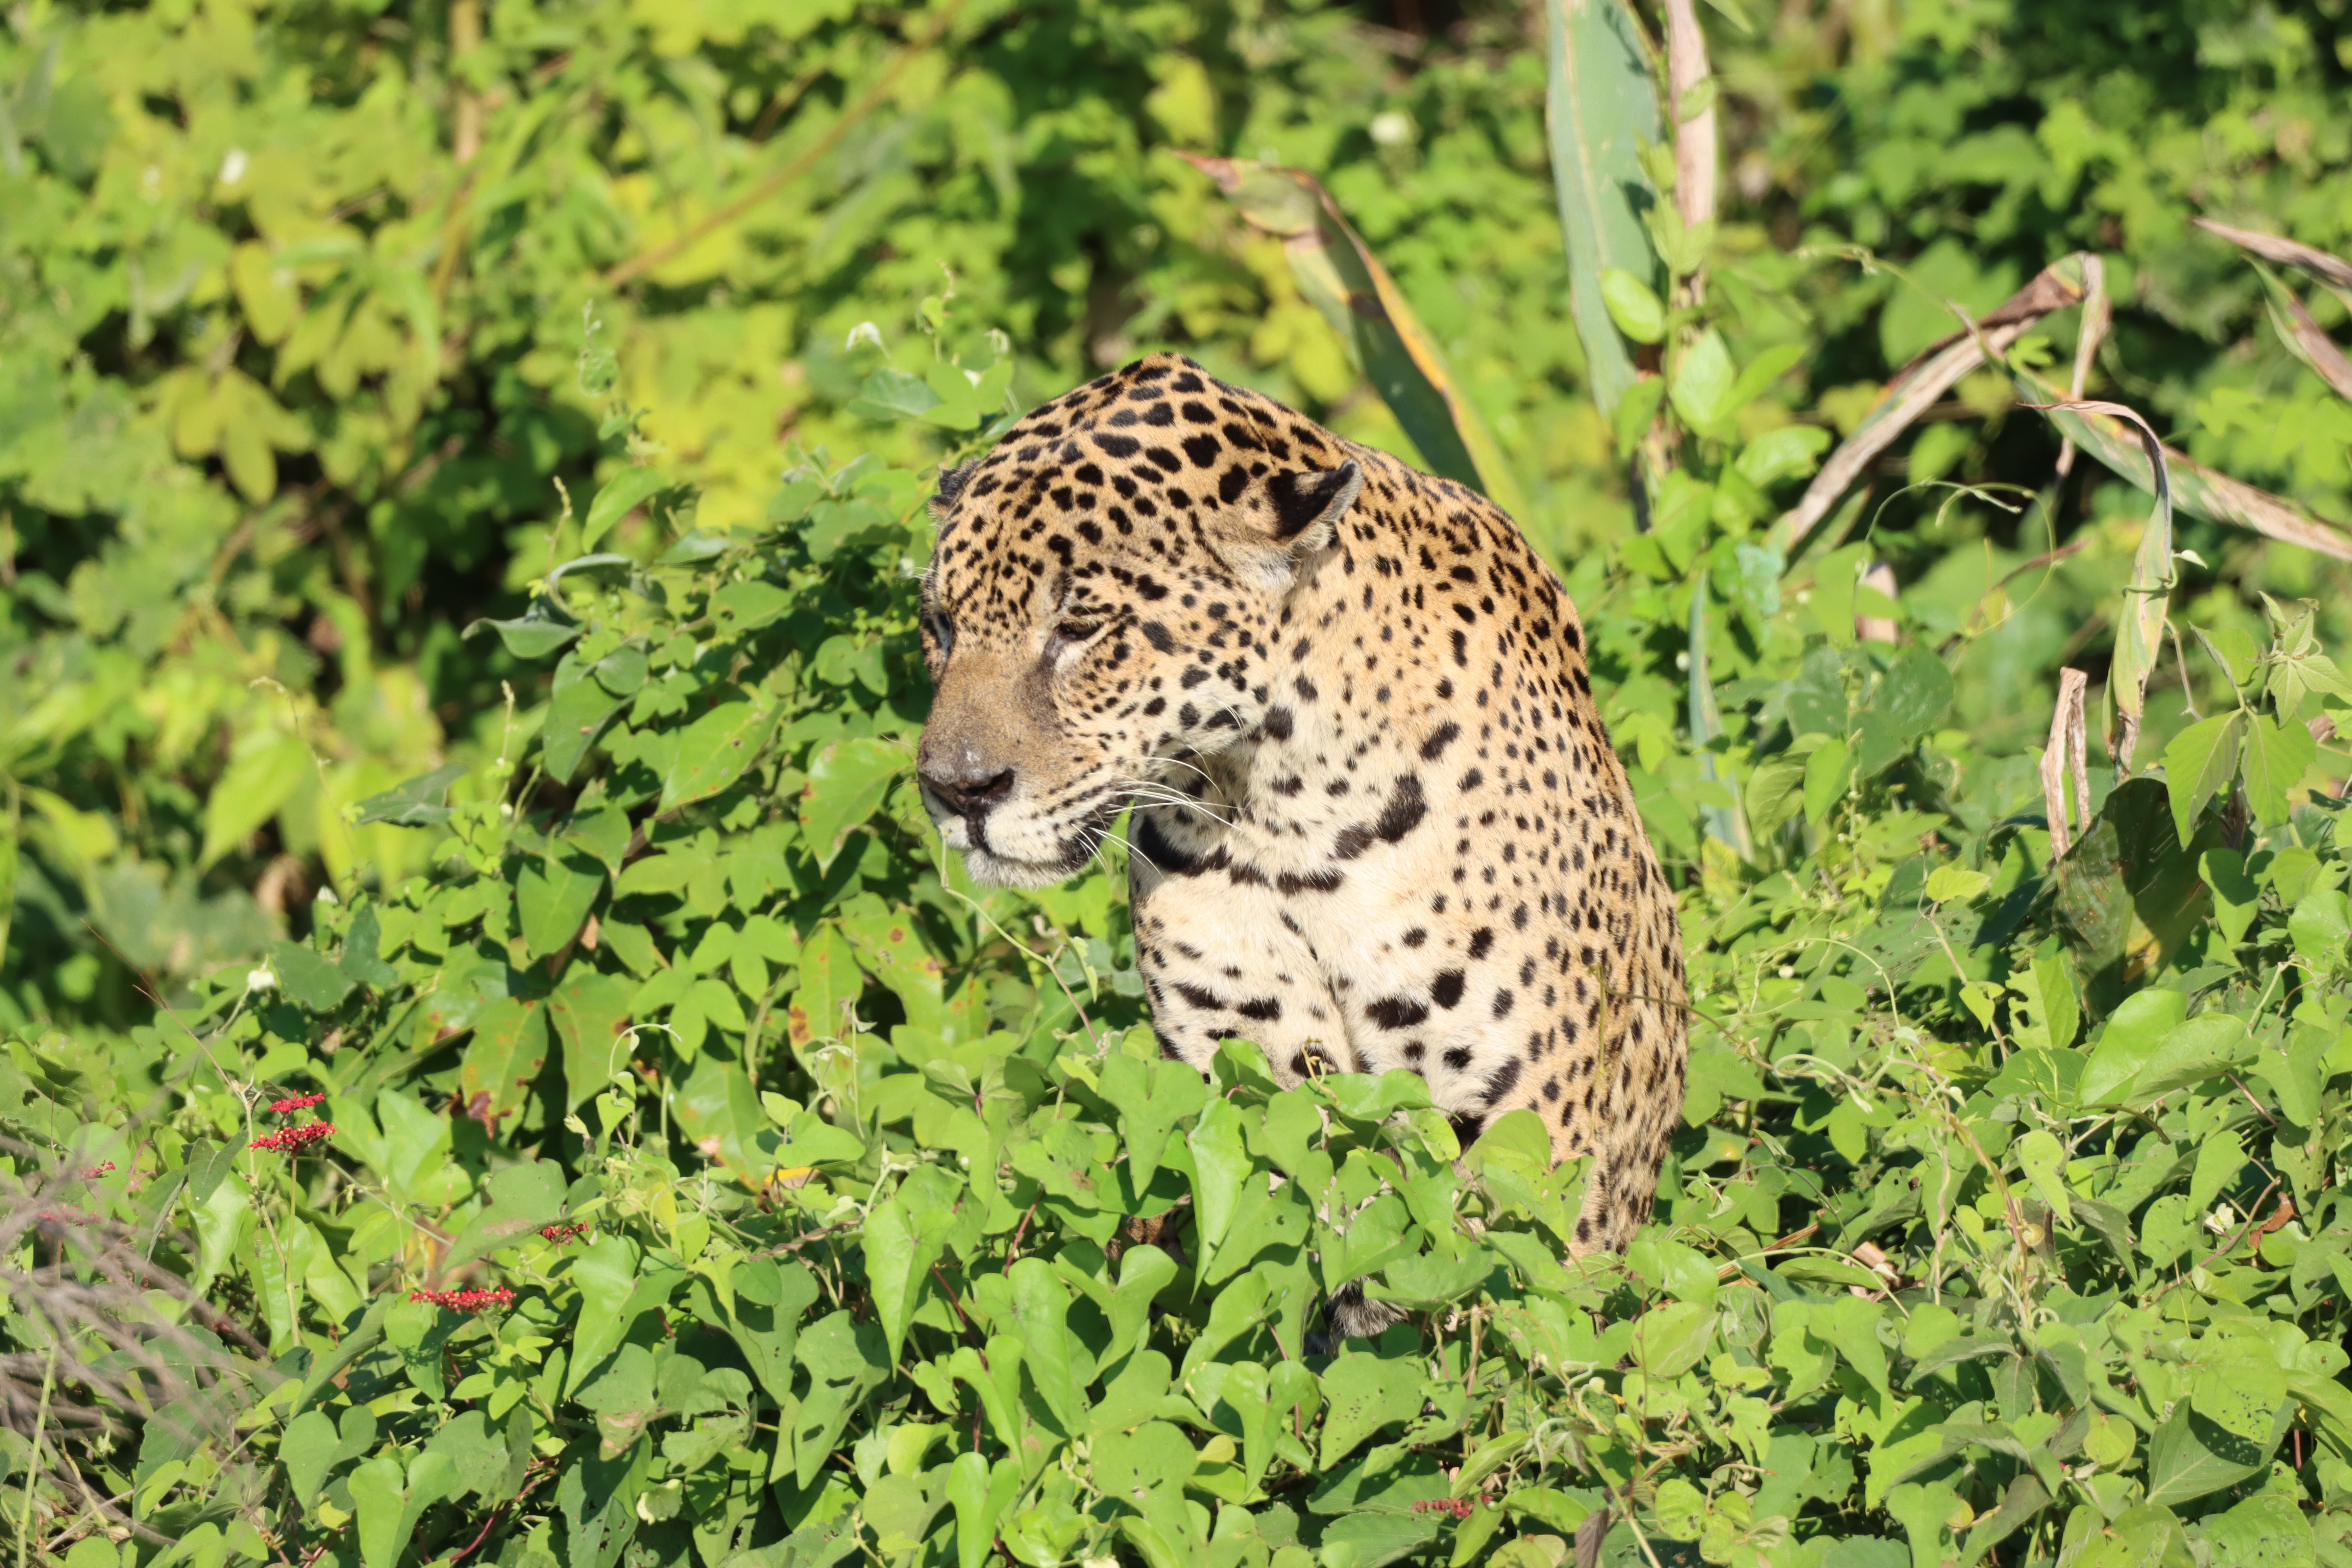
Jaguar: Kwang